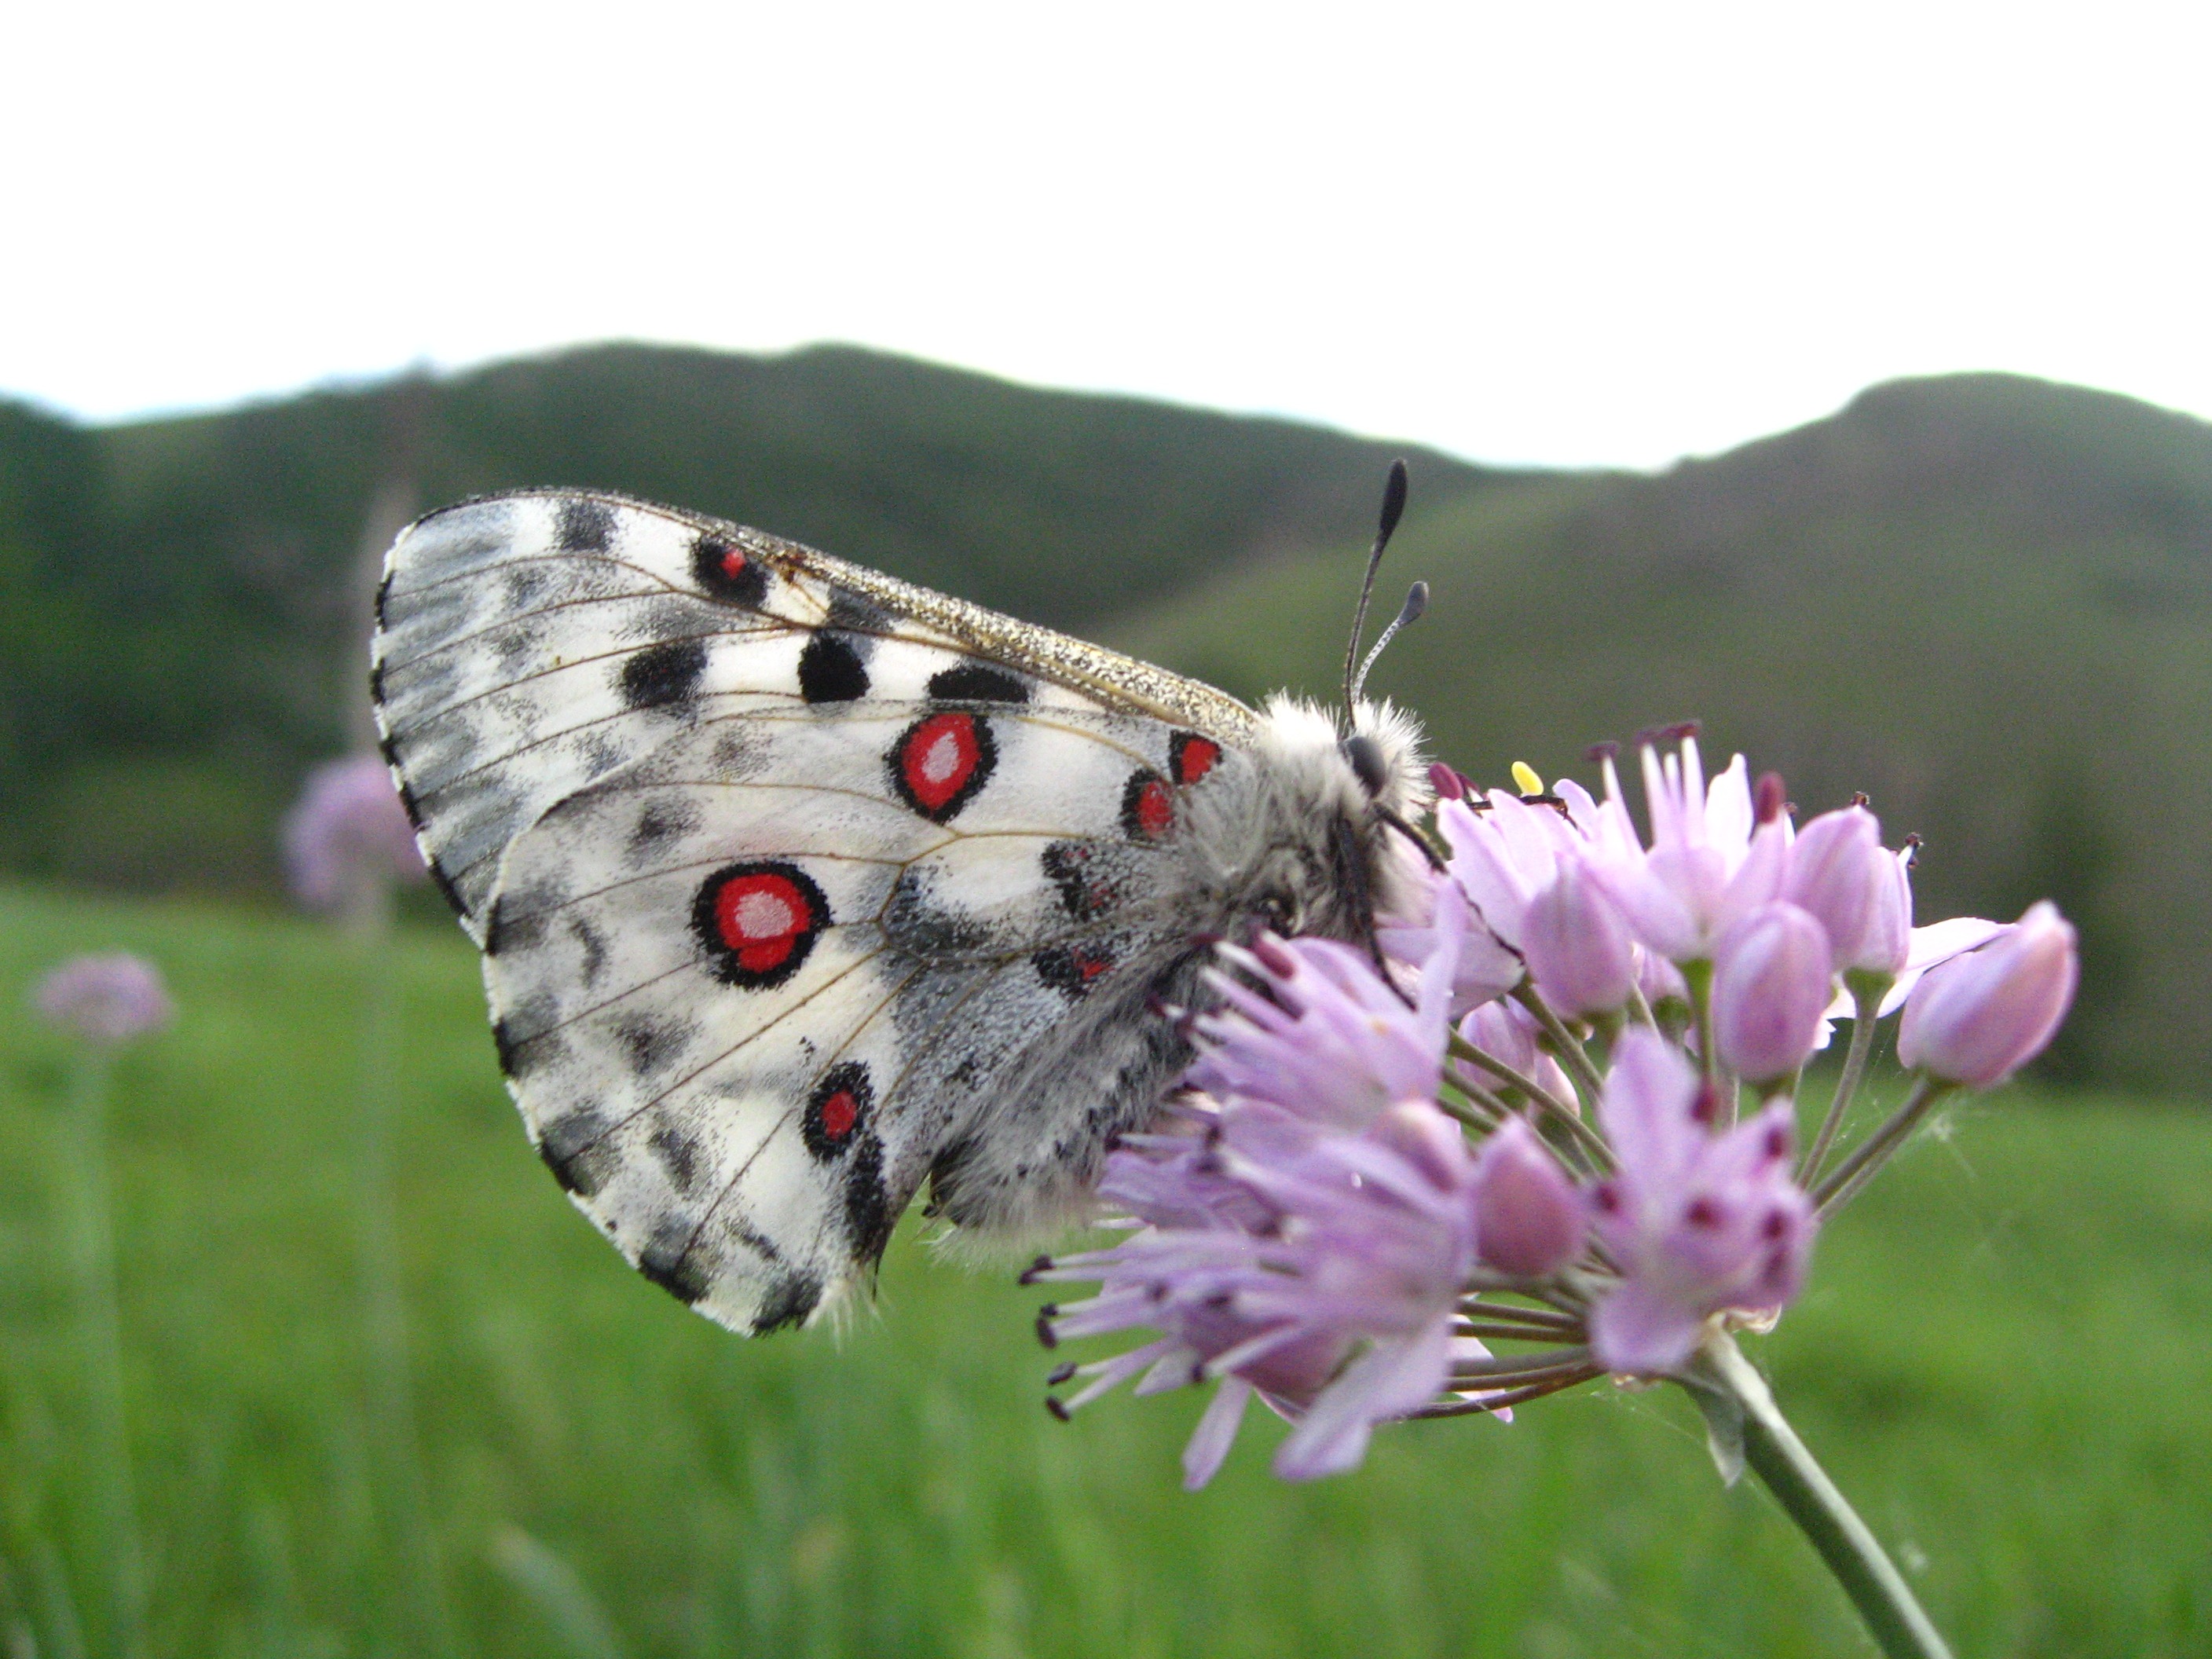
white, flower, insect, moth, butterfly, fauna, invertebrate, macro photography, arthropod, pollinator, moths and butterflies, lycaenid, mongoli